Marin Karmitz

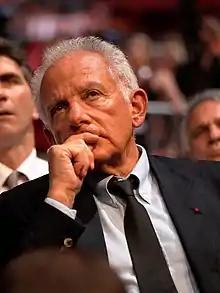
Karmitz in 2007.

Marin Karmitz (born 7 October 1938) is a Romanian-French businessman whose career has spanned the French film industry, including director, producer, film distributor, and operator of a chain of cinemas.